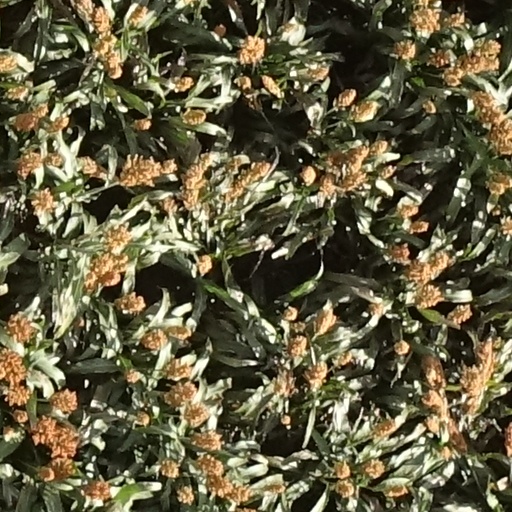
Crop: sorghum